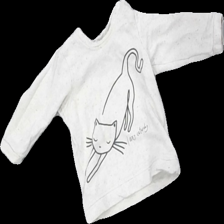
View: front
Type: Sweater
Category: Children
Brand: H&M
Colors: Blue, Beige, Multicolor, Pink
Material: 100% Cotton
Pattern: Striped
Cut: Regular, C-collar
Size: 80
Season: All
Stains: Minor
Price range: <50
Recommended usage: Recycle
Description: Speckeled sweater with print